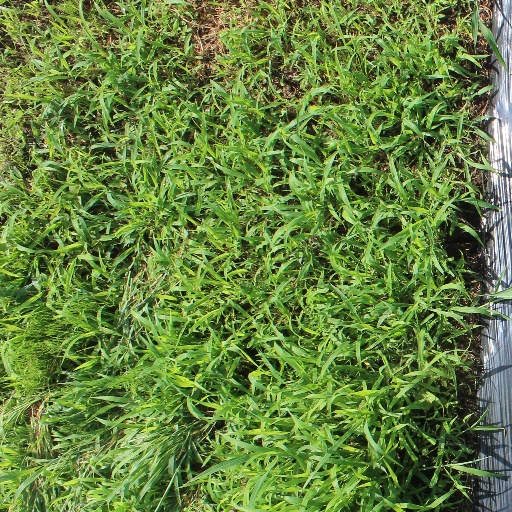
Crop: sorghum